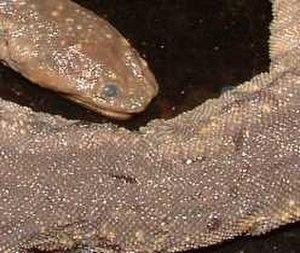
Un serpent aquatique est un serpent qui vit partiellement ou entièrement dans l'eau, que ce soit en eau douce ou en eau de mer. On comptabilise 153 espèces actuelles parmi six familles qui fréquentent plus ou moins régulièrement des milieux aquatiques d'eau douce. Du côté des serpents marins, il est recensé 70 espèces. Elles se répartissent dans toutes les écozones du monde, mise à part celle d'Antarctique.
Acrochordus javanicus, ou Serpent verruqueux, est une espèce de serpents non-venimeux de la famille des Acrochordidae qui regroupe des serpents au mode de vie aquatique.